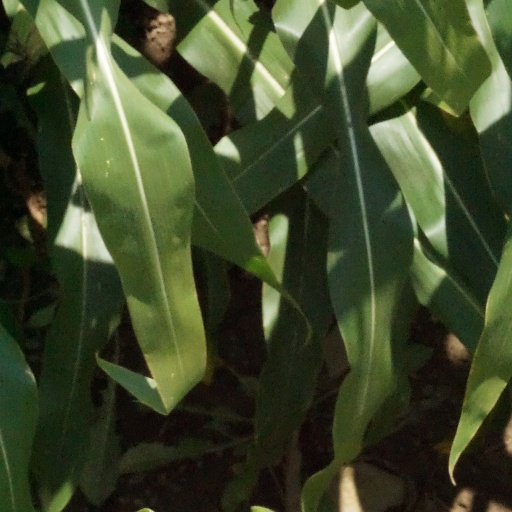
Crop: maize; corn